Indo-Pacific humpback dolphin

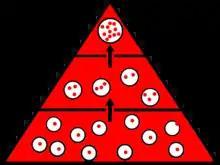
Bioaccumulation:Plastic pollutants traveling from lower-trophic levels to higher-trophic levels.

The consumption of plastics causes adverse effects in marine mammals such as disease susceptibility, reproductive and developmental toxicity. Constant absorption of organic pollutants like plastic can be transferred into the dolphin's tissues and organs through an ingestion pathway that is impacting megafauna, lower trophic levels and predators (not limited to Indo-Pacific). Organ toxicity can lead to organ failure, loss of offspring and milk toxicity. Even if the dolphin is not consuming plastic directly then it can take in plastic pollutants through biomagnification and bioaccumulation. Bioaccumulation is defined as the uptake of chemicals from the environment through dietary intake, dermal (skin) absorption or respiratory transport in air or water. This is a huge factor in plastic toxicity consumption in this species due to its long lifespan, which makes it susceptible to chronic exposure. Also, these dolphins contain a large quantity of blubber, "lipids", which can result in an excess of toxicity storage in their tissues.